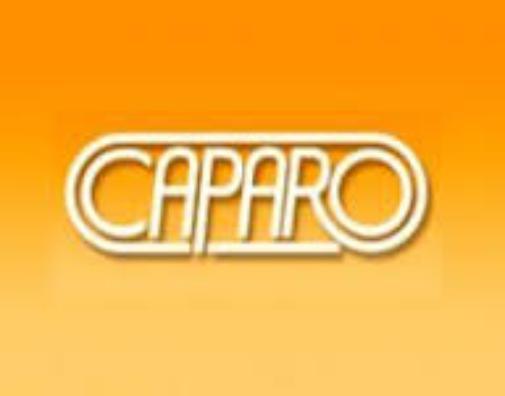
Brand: Caparo
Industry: Transportation